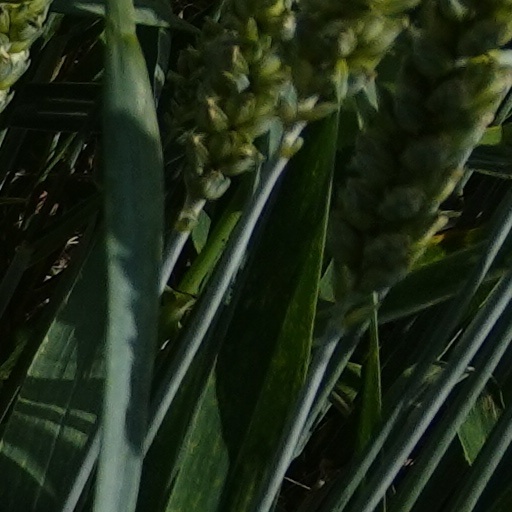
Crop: wheat